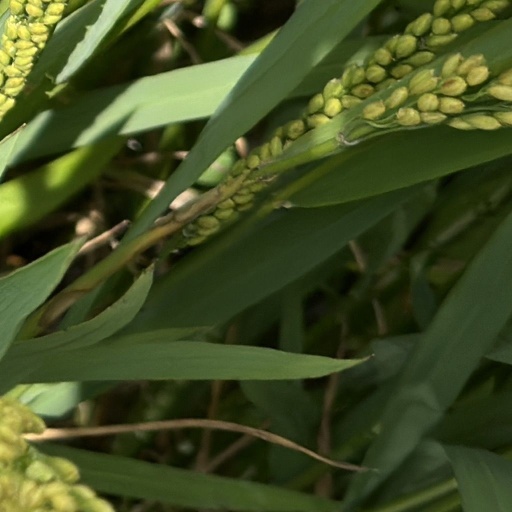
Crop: rice